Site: brandenburg
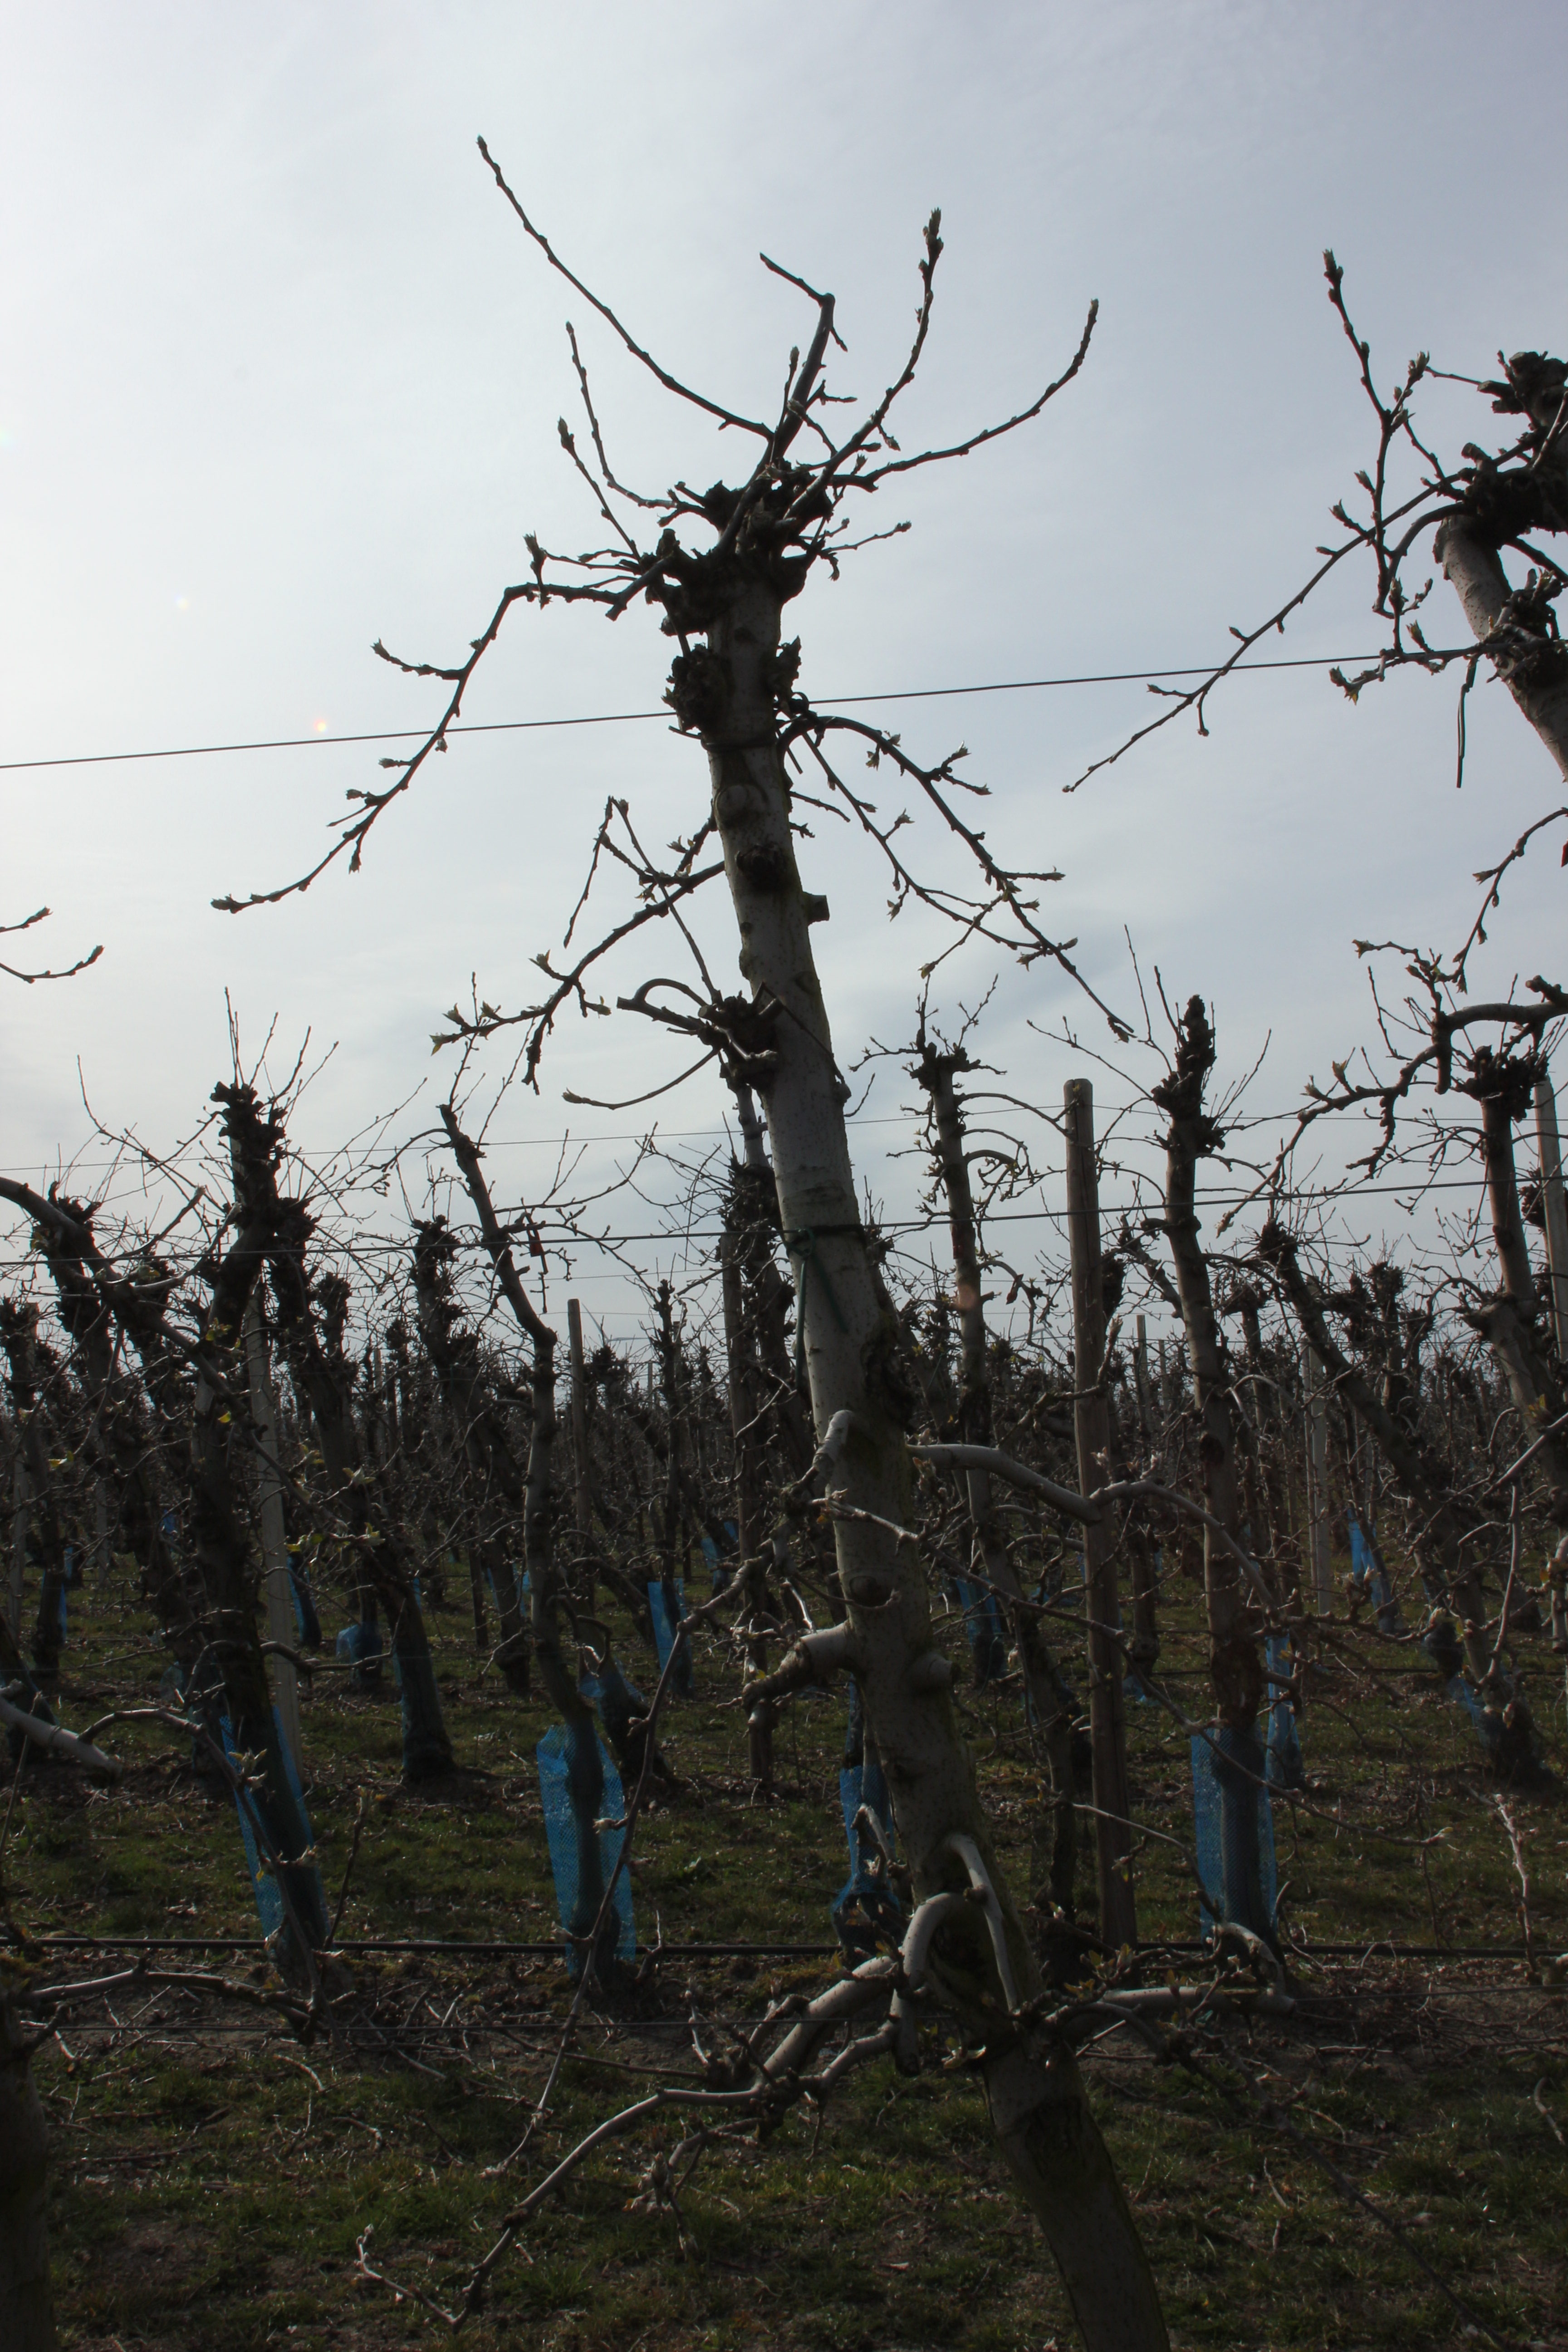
Growth stage (BBCH 54): Inflorescence emergence